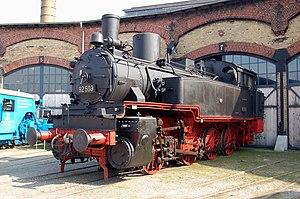
Les T13 AL et Prussiennes sont des locomotives-tender à vapeur saturée dotées de quatre essieux moteurs construites pour les chemins de fer du royaume de Prusse entre 1910 et 1913.